Yuhi Sekiguchi

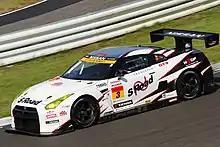
Sekiguchi racing for NDDP in 2012

After winning the All-Japan Formula 3 Championship in 2011, and after a solid performance in that year's Macau Grand Prix, Sekiguchi joined NDDP (Nissan Driver Development Programme) Racing in 2012, driving their new Nissan GT-R NISMO GT3 alongside newcomer Katsumasa Chiyo. Sekiguchi and Chiyo won at Sugo to give the GT-R its first GT300 race win. Sekiguchi would later serve a one-race ban during the September round at Fuji for reaching ten penalty points under the Driving Moral Hazard Prevention System.